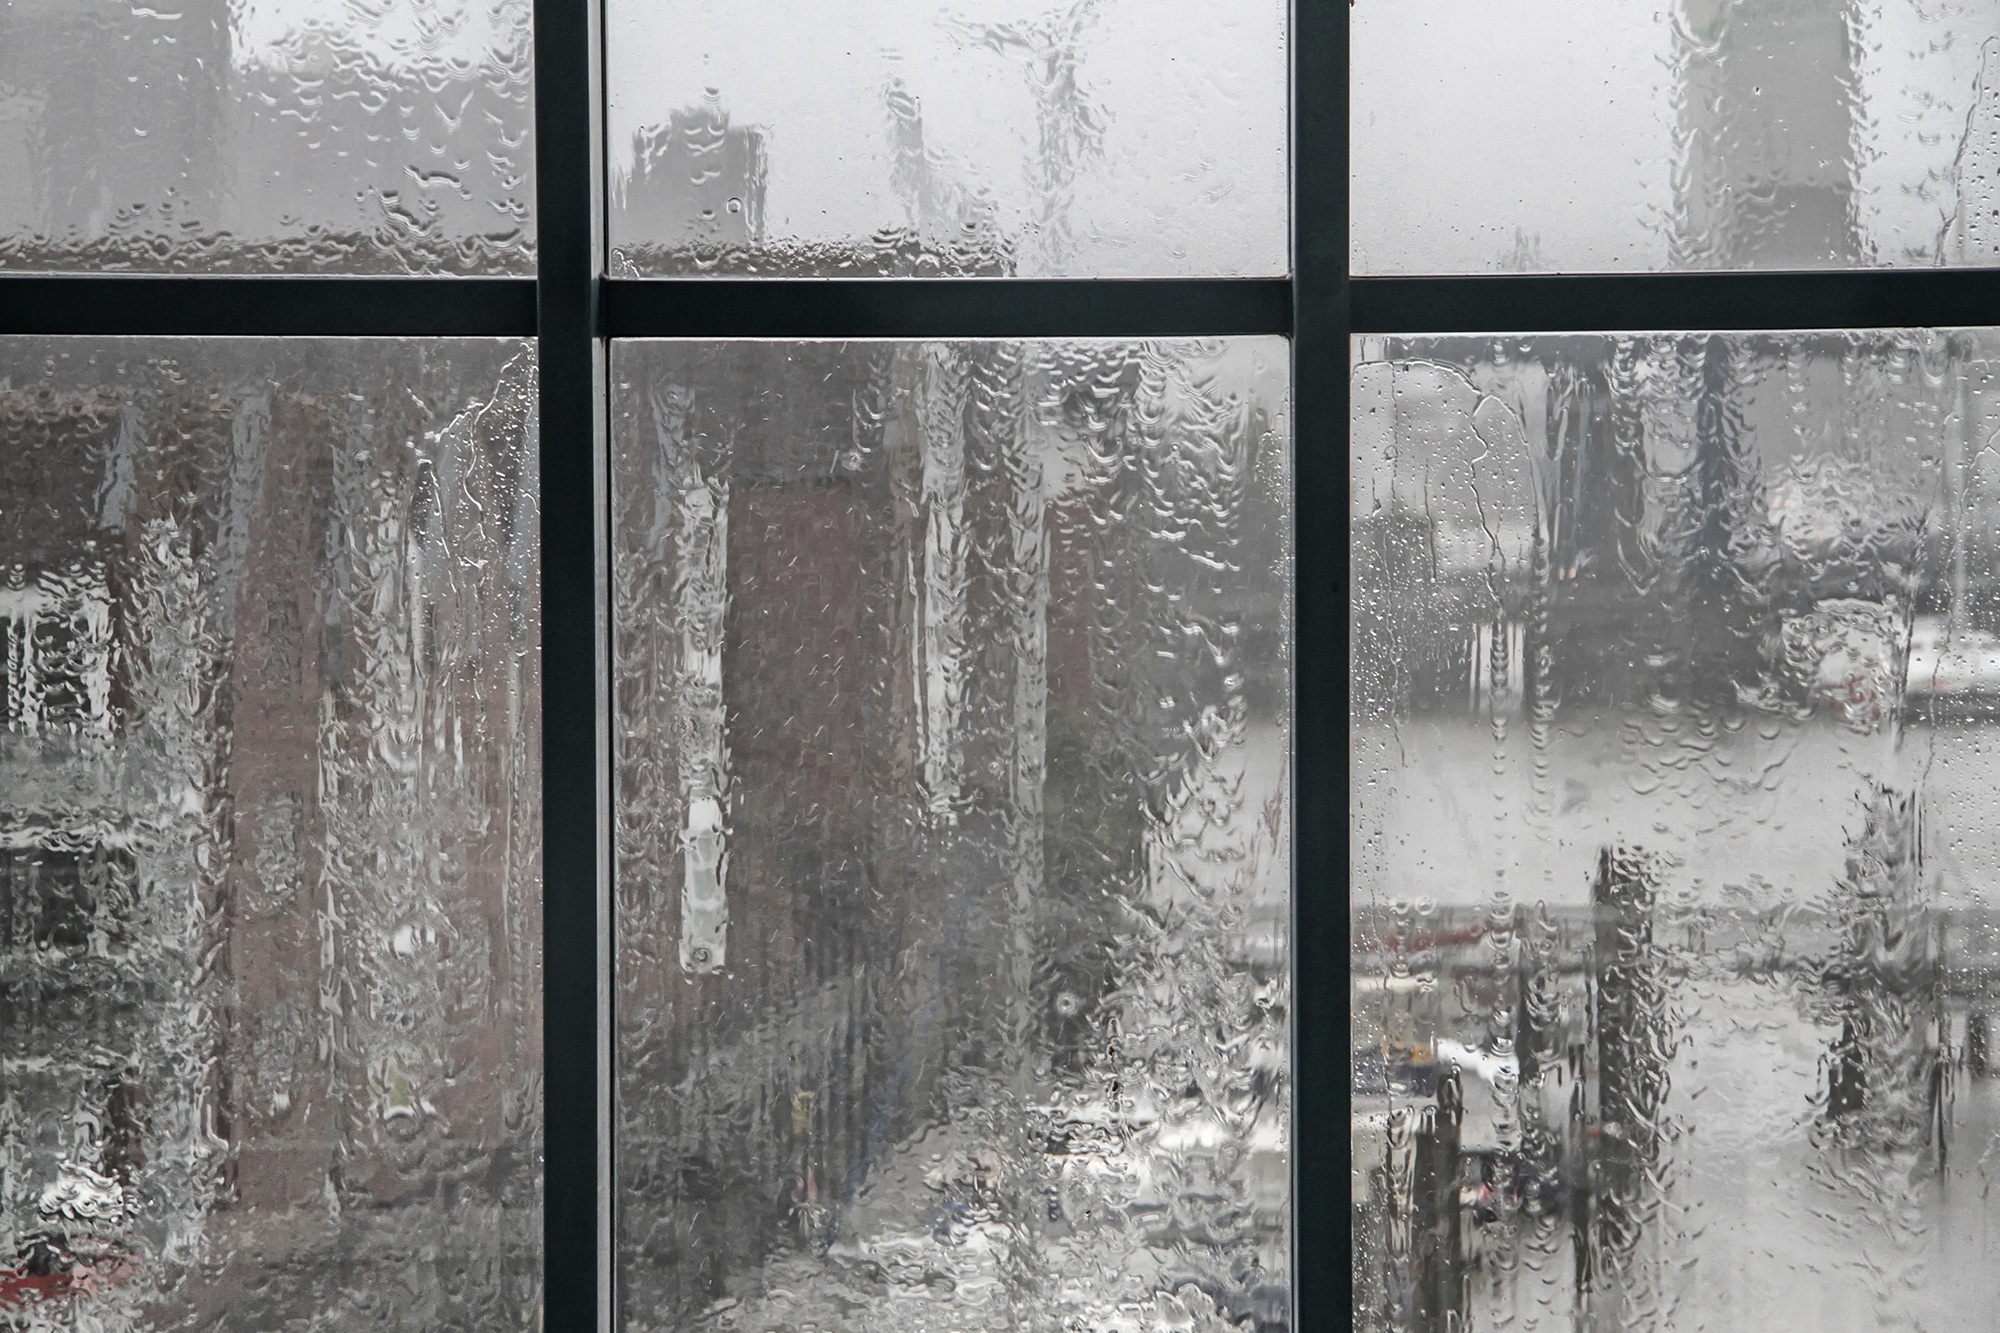
snow, winter, rain, window, wet, wall, ice, reflection, weather, port, monochrome, season, window pane, blizzard, disc, freezing, rainy weather, bad weather, winter storm